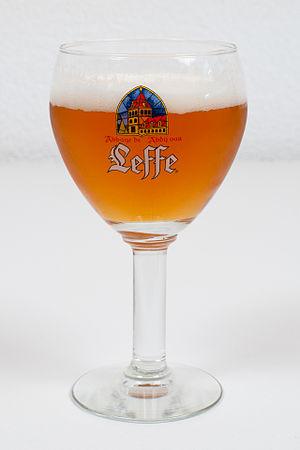
Leffe blonde en verre